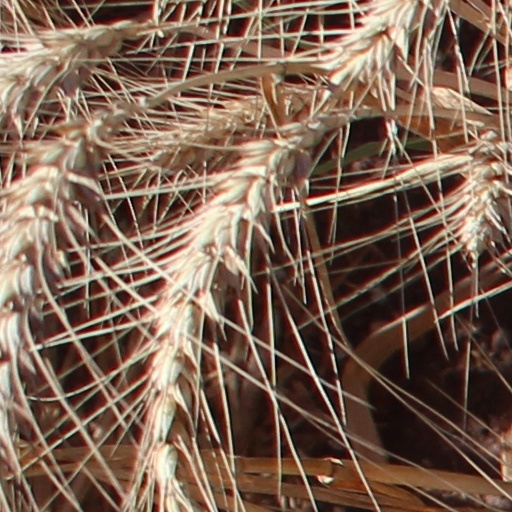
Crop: wheat